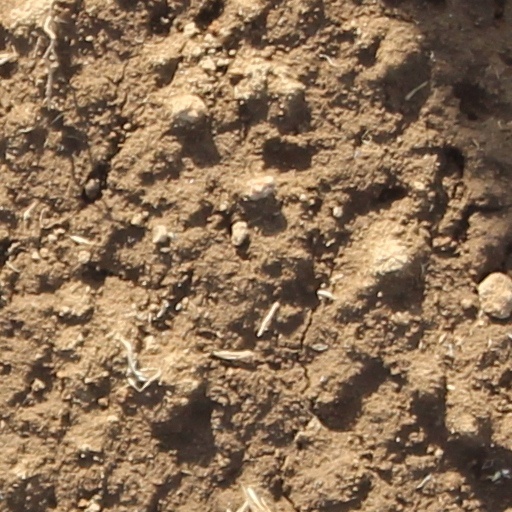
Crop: wheat